Mackie's

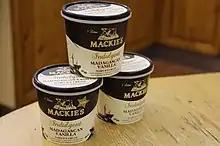
Vanilla ice cream by Mackie's

Mackie's Limited, trading as Mackie's of Scotland, is a Scottish ice cream and confectionery manufacturer based in Rothienorman, Aberdeenshire, Scotland. It was founded in 1912 as a dairy farm but diversified into the manufacture of ice cream in 1986, before selling the milk retail business to Robert Wiseman during 1997.